Ted Wilborn

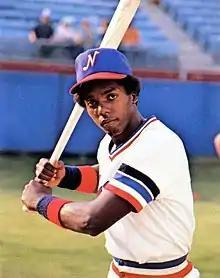
Wilborn with the Nashville Sounds in 1980

Thaddeaus Inglehart Wilborn (born December 16, 1958) is an American former Major League Baseball outfielder. He played during two seasons at the major league level for the Toronto Blue Jays and New York Yankees, having been selected by the Yankees in the fourth round of the amateur draft. Wilborn played his first professional season with their Class A (Short Season) Oneonta Yankees in , was traded to Toronto, then returned to the Yankees. Wilborn was traded to the San Francisco Giants in 1982, but was then sent down to the minor leagues. He split his last season (1987) between two Baltimore Orioles' minor league teams: the Class A (Advanced) Miami Marlins and the Triple-A Rochester Red Wings.